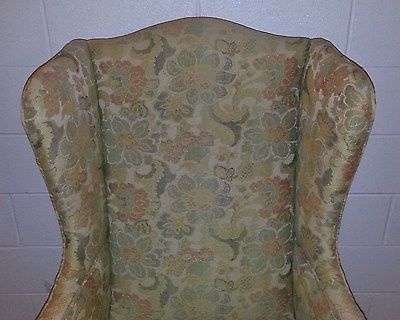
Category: chair